Tiny Toon Adventures: Defenders of the Universe

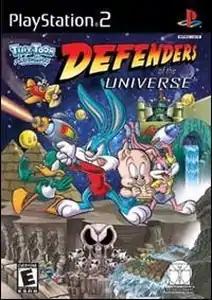
Planned PlayStation 2 cover

Tiny Toon Adventures: Defenders of the Universe is a cancelled fighting game based on the "Tiny Toon Adventures" franchise. It was initially scheduled for release in mid-2002, but was cancelled for unknown reasons, despite having completed development. It was developed by Treasure and originally slated for the PlayStation 2 and GameCube. On 25 February 2009, a disc image of the game was released by a member of the Internet forum Lost Levels.